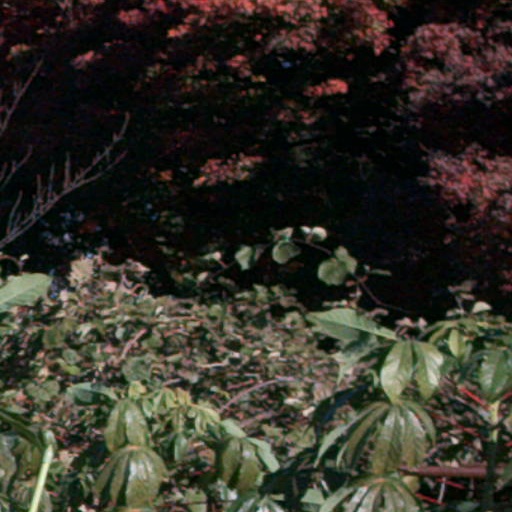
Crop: cassava